Château d'Avranches

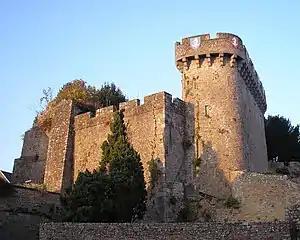
Château d'Avranches in 2017

A castle has existed at Avranches since the 10th century. It was besieged by Francis I, Duke of Brittany, and Arthur de Richemont, with the English garrison surrendering on 12 May 1450. All that remains of it is a portion of the ramparts.